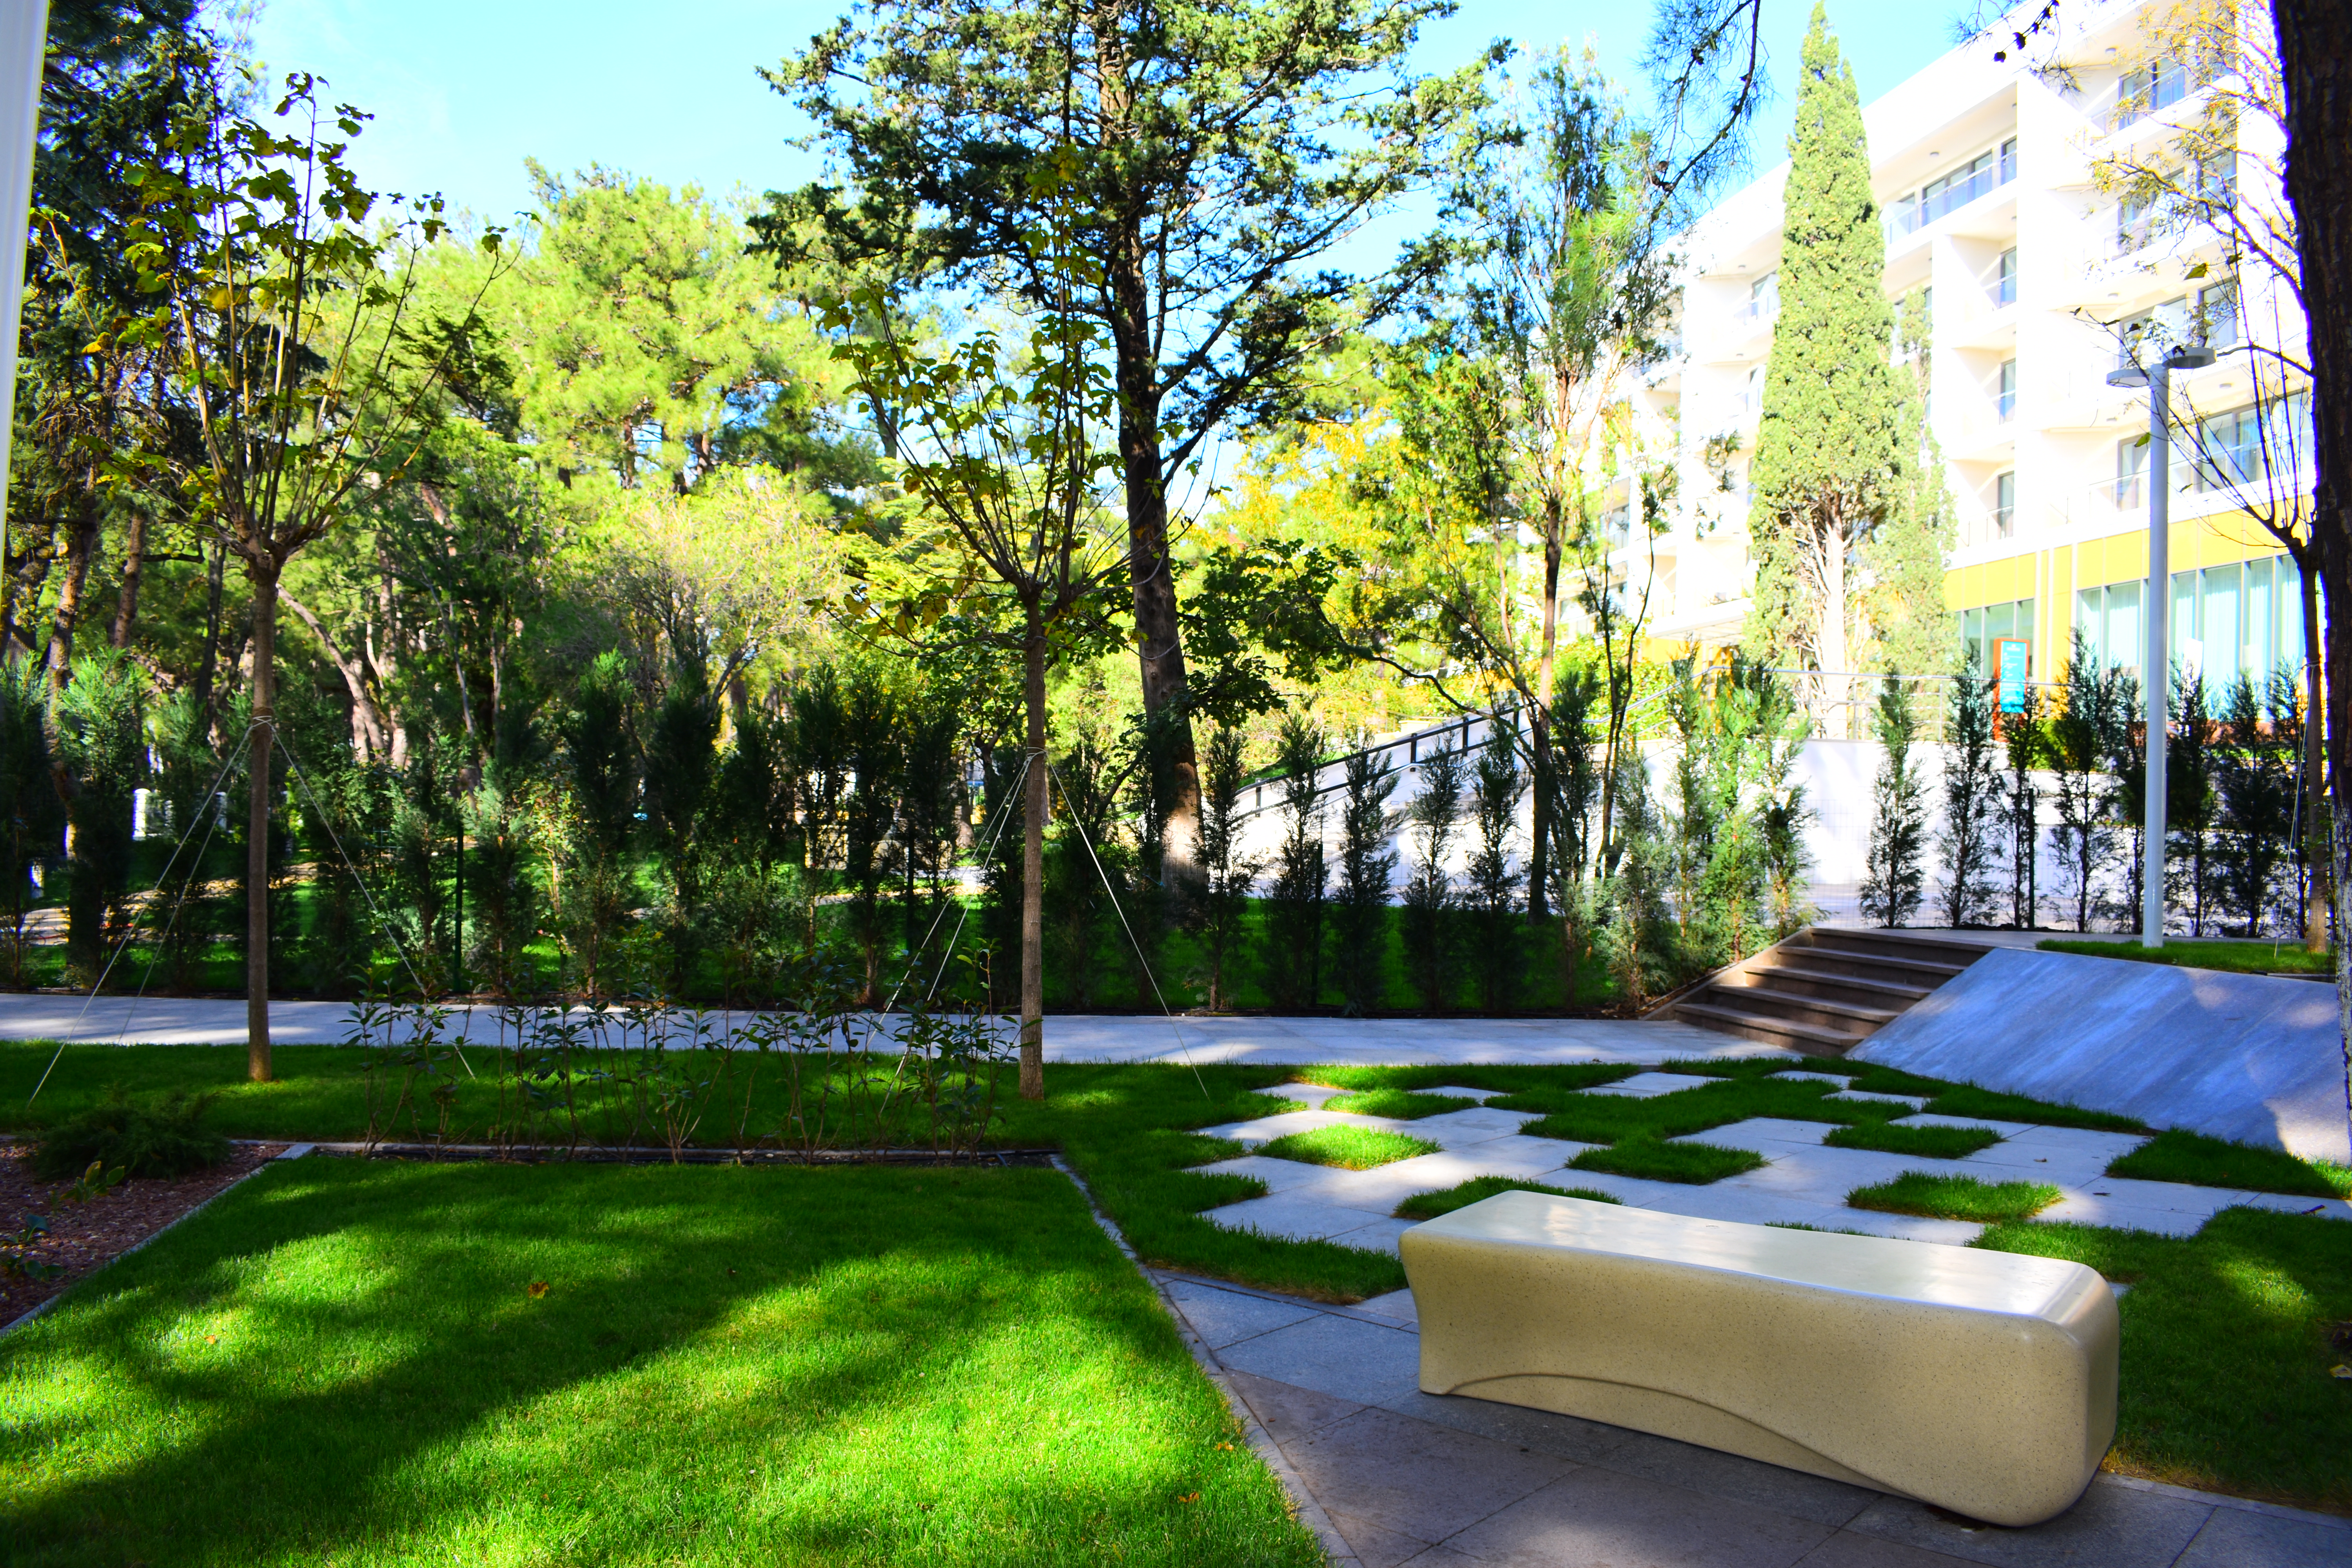
natural, plant, property, building, green, sky, botany, window, shade, lighting, tree, sunlight, grass, urban design, natural landscape, leisure, real estate, condominium, city, landscape, Tints and shades, lawn, recreation, landscaping, road surface, shrub, garden, facade, walkway, apartment, flooring, mixed use, shadow, room, courtyard, yard, reflection, estate, artificial turf, backyard, symmetry, park, tower block, mansion